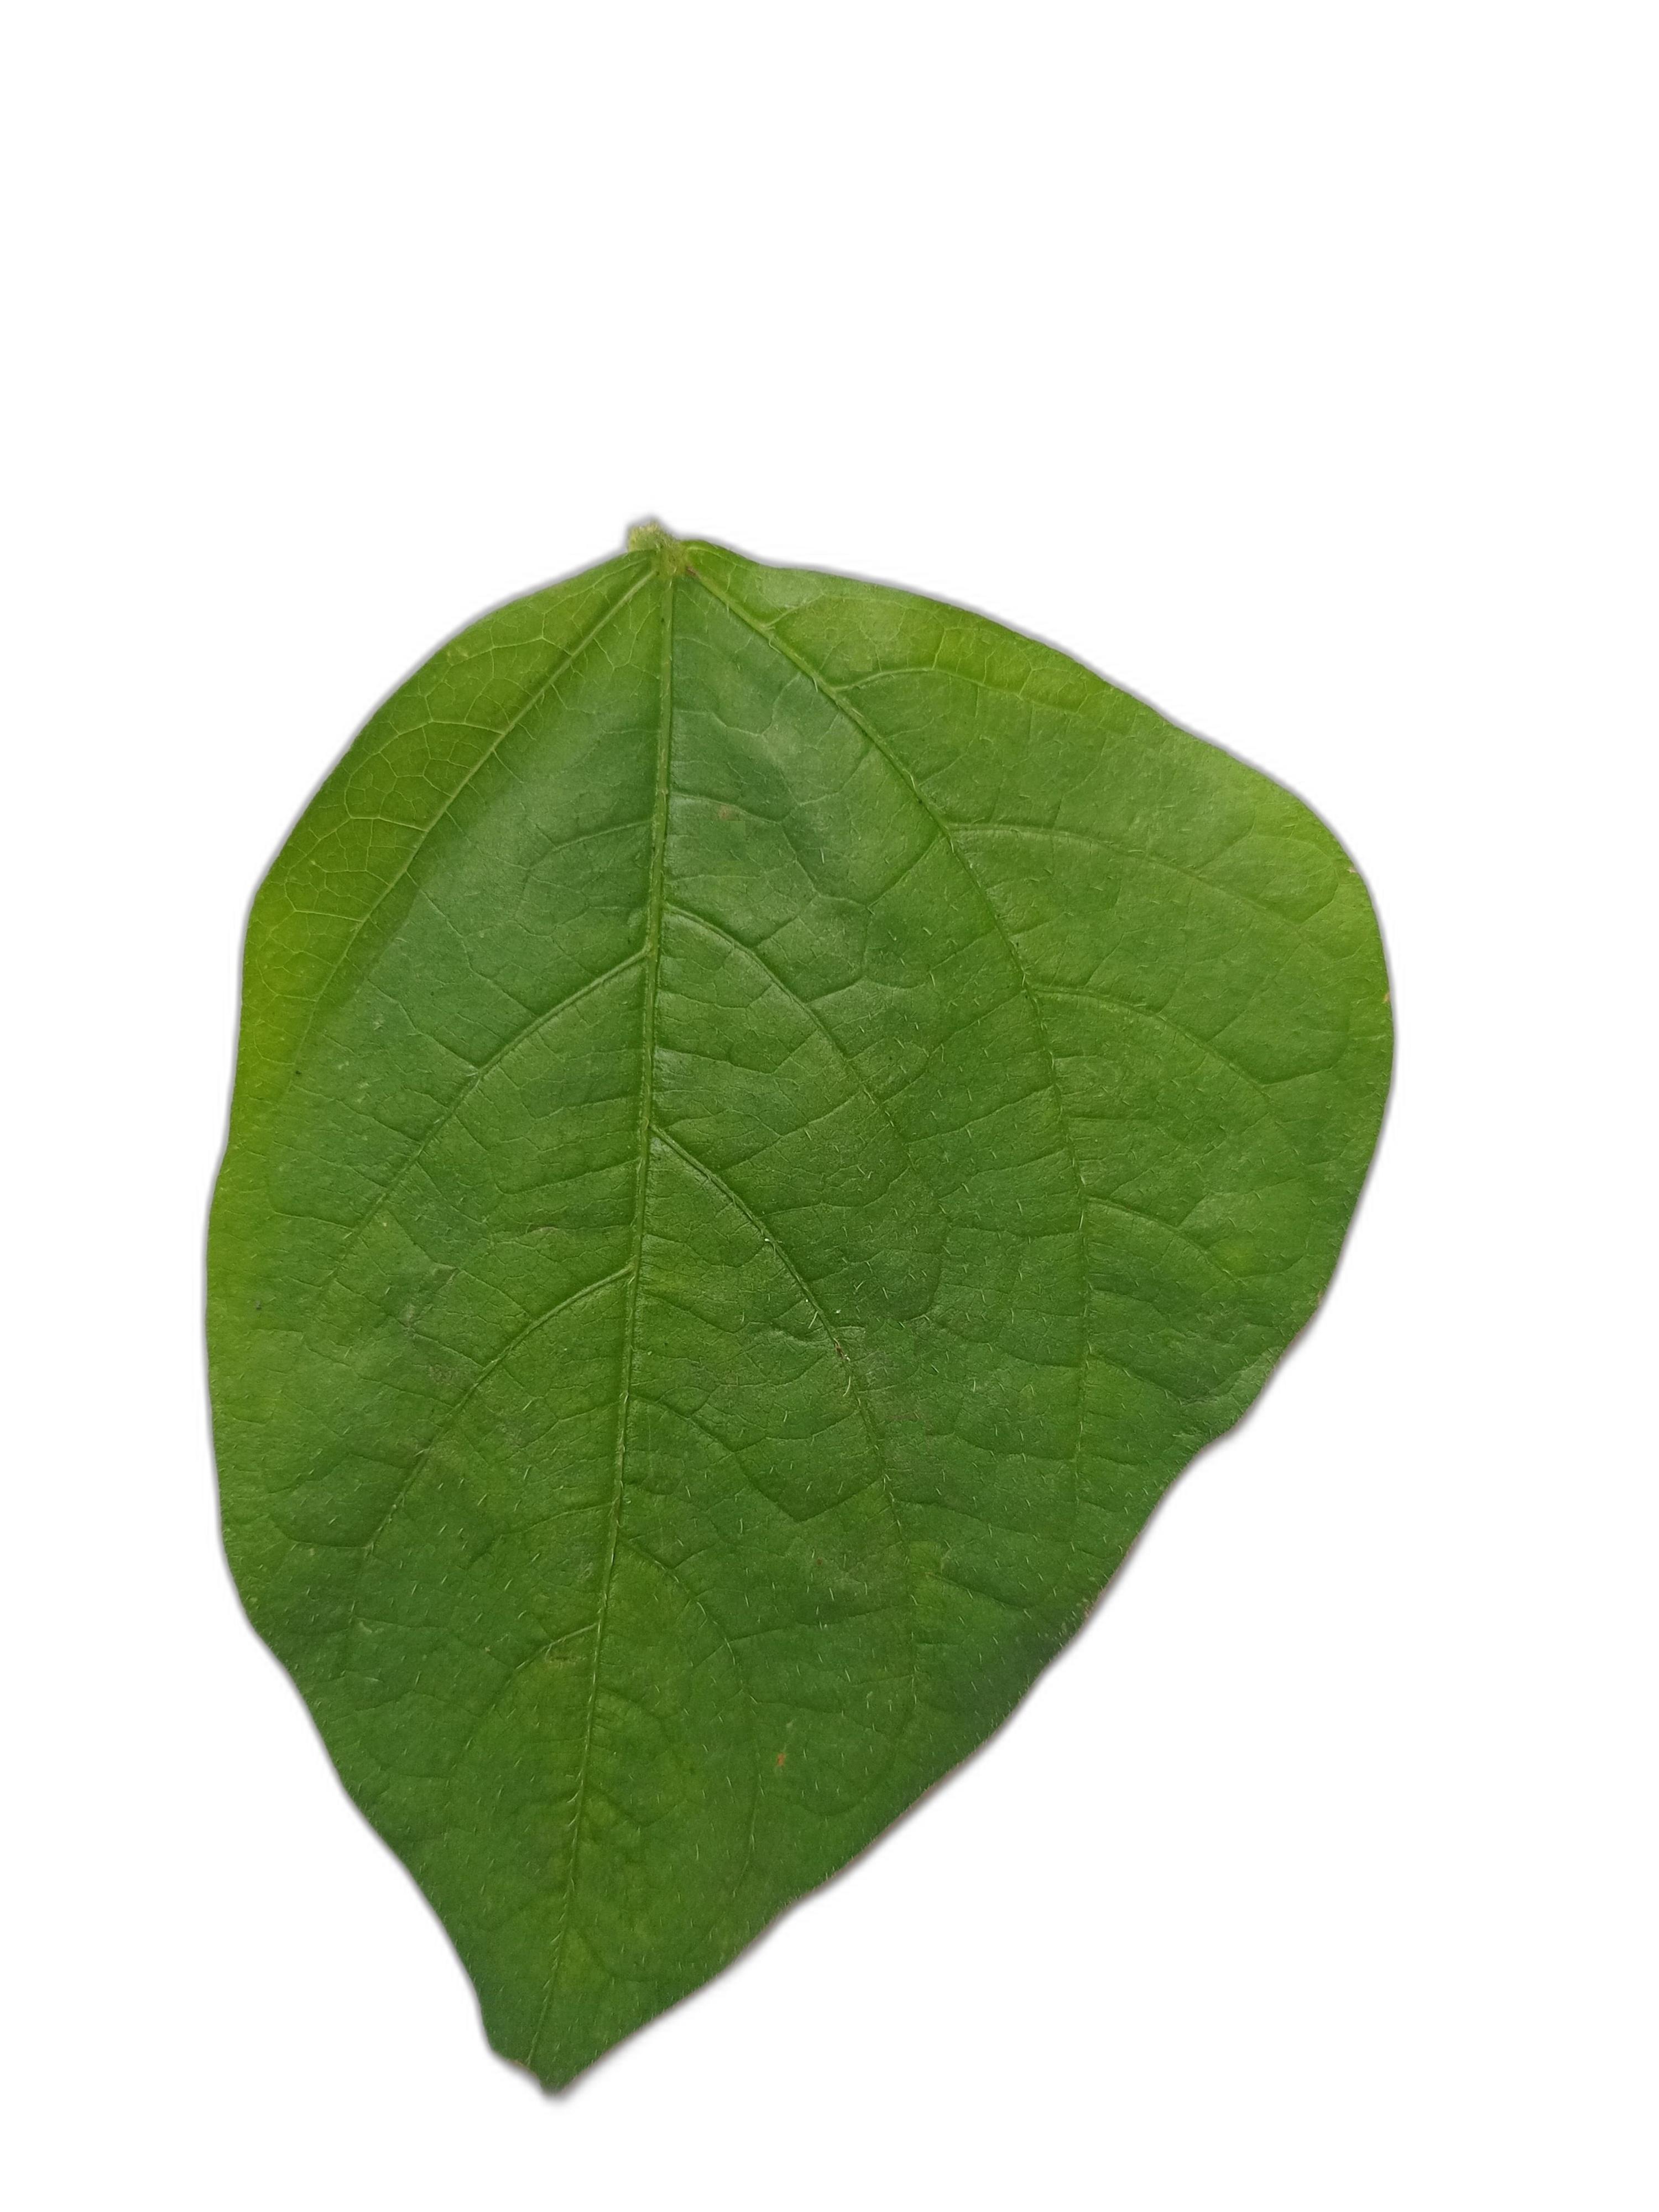
Label: Healthy